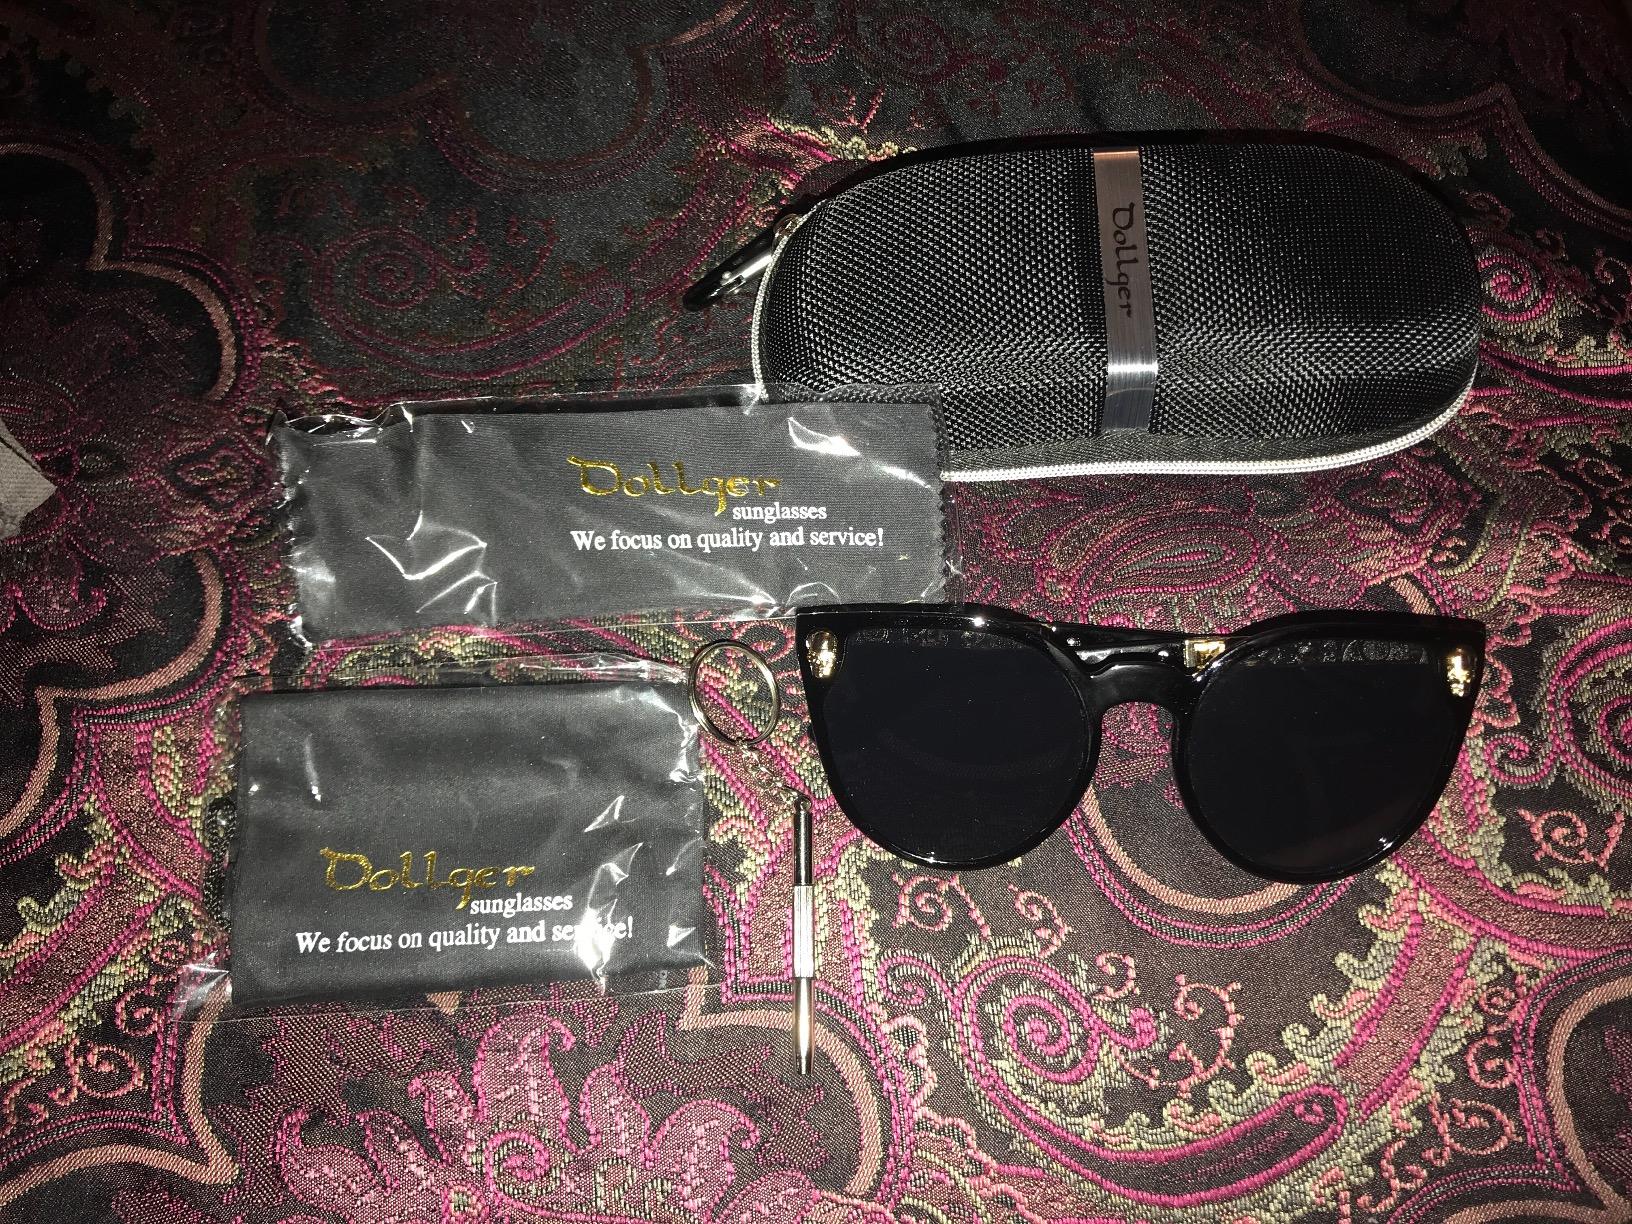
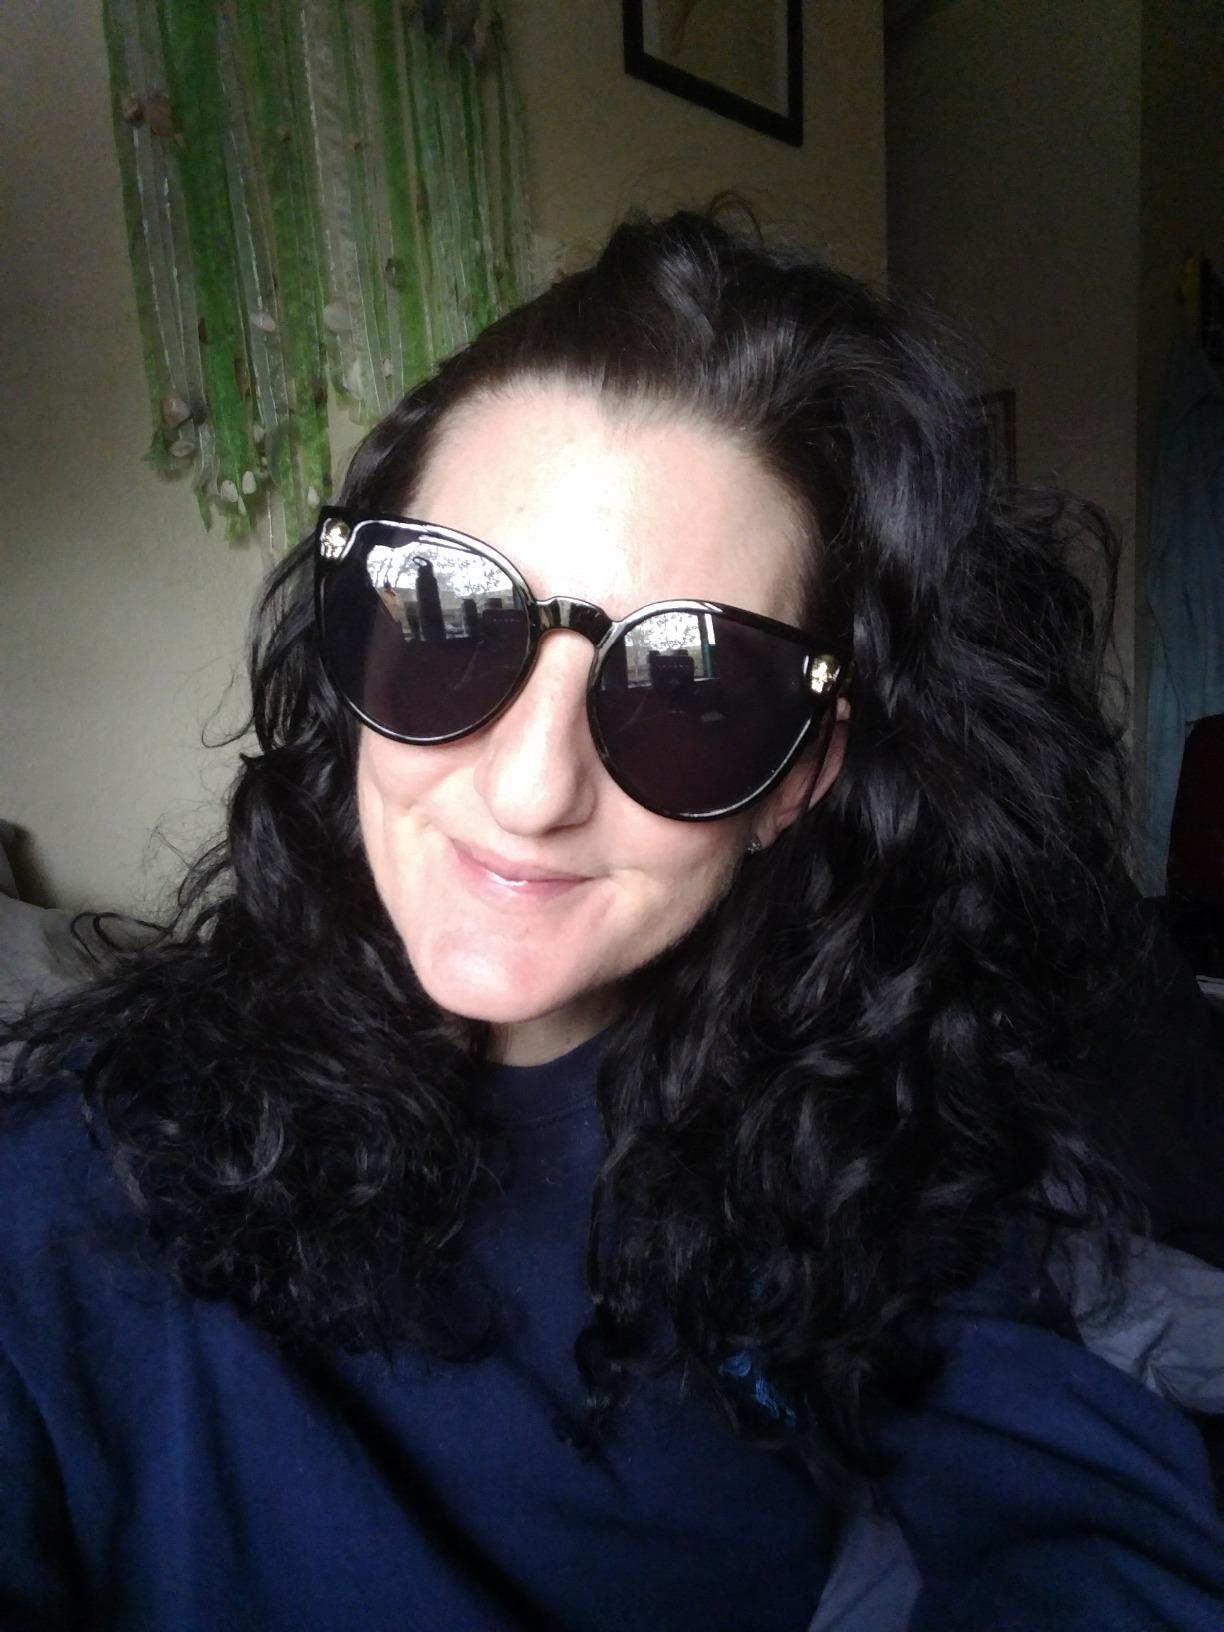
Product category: accessories_sunglasses
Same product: yes